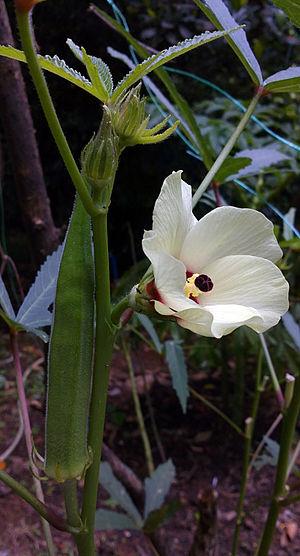
Le gombo, appelé lalo à l'île de La Réunion et à l'île Maurice, calou en Guyane, calalou en Haïti ou okra en Louisiane et plus généralement dans le sud des États-Unis, est une espèce de plante tropicale à fleurs originaire d'Afrique, proche de l'hibiscus, appartenant à la famille des Malvaceae.